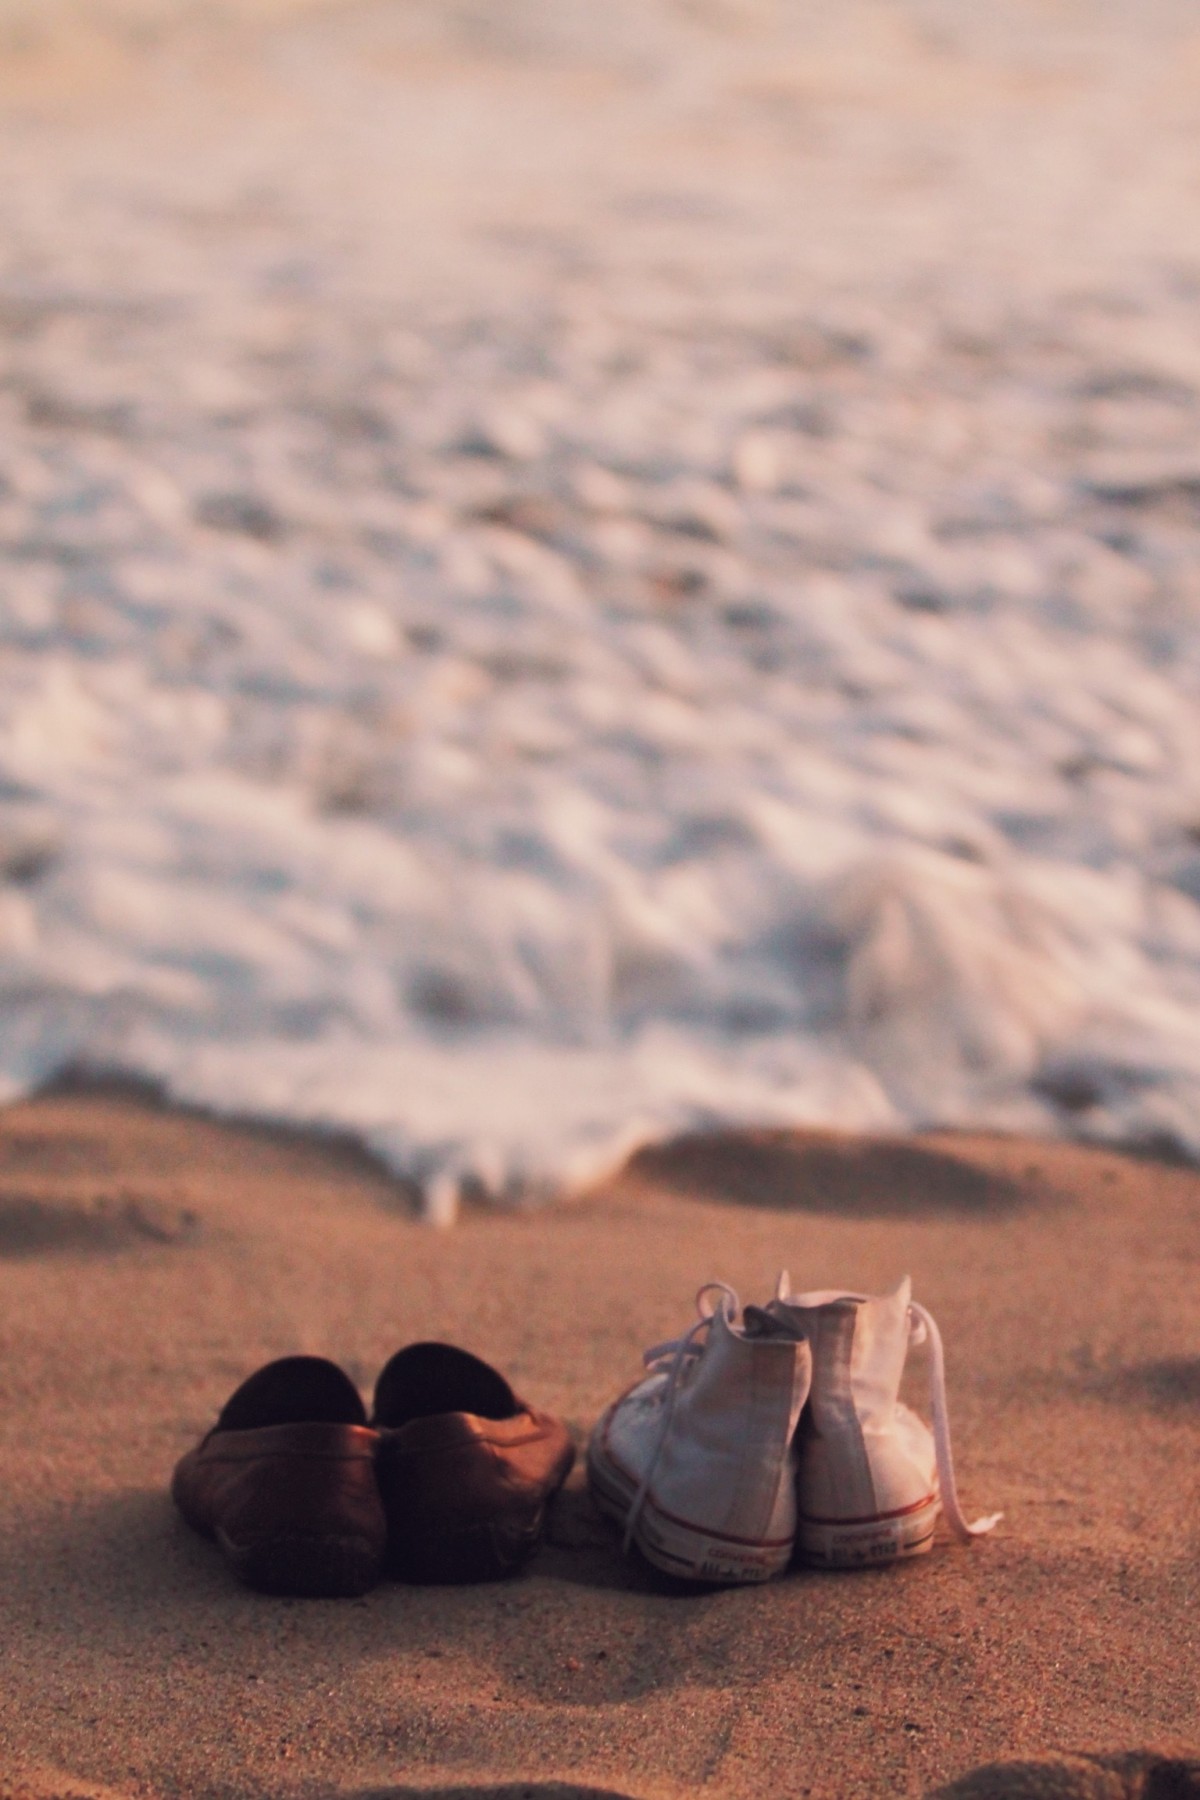
Tags: sea, coast, sand, rock, ocean, horizon, sunset, photography, sunlight, morning, shore, wave, leg, material, photograph